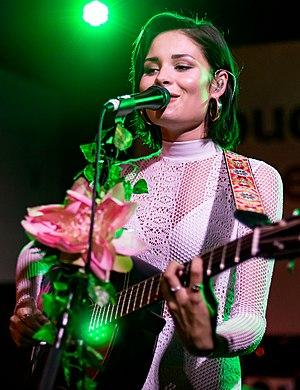
Nina Nesbitt est une auteure-compositrice-interprète et productrice écossaise née le 11 juillet 1994 à Édimbourg.